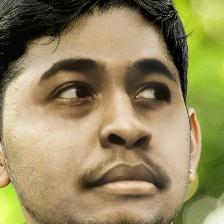
Label: faces